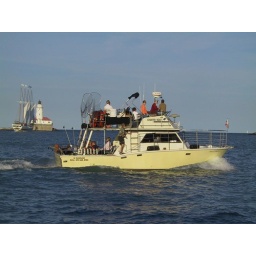
Navy Pier in Chicago - Boat ride on chicago river and lake michigan